Marine Corps Base Camp Pendleton

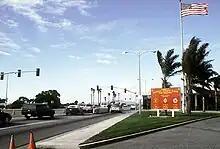
The main gate of Camp Pendleton in November 1997

In the early 1940s, both the Army and the Marine Corps were looking for land for a large training base. The Army lost interest in the project, but in February 1942 it was announced that the of Rancho Santa Margarita y Las Flores would be transformed into the largest Marine Corps base in the country. It was named for Major General Joseph Henry Pendleton who had long advocated the establishment of a West Coast training base. Construction began in April as a temporary facility built to minimum standards of wood frame construction. After five months of furious building activity, the 9th Marine Regiment, under then Colonel Lemuel C. Shepherd Jr., marched from Camp Elliott in San Diego to Camp Pendleton to be the first troops to occupy the new base. On September 25, 1942, President Franklin D. Roosevelt officially dedicated the base. Wartime training facilities at the base included landing craft school, amphibious tractor school, beach battalion school, amphibious communications school, Naval Construction Battalion Training Center and a medical field service school at the naval hospital at Santa Margarita Ranch, now Naval Hospital Camp Pendleton. The facility was used as a discharge base for soldiers returning from Europe and Asia after World War II ended in 1945.